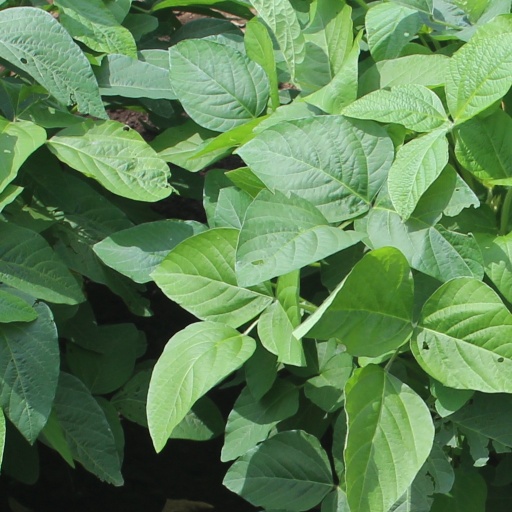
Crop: soybean